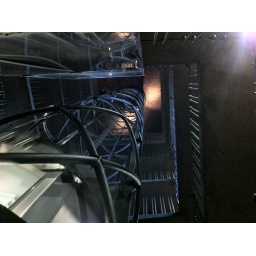
Inside the clock tower in Prague